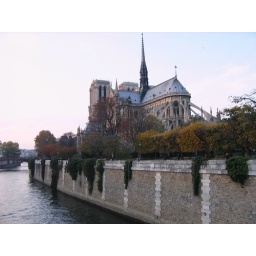
I spent about 20 minutes watching birds flock and fly in the sky over all this.